Fichtelberg

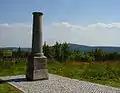
Historic trig point on the Fichtelberg, August 2004

The Fichtelberg rises within the Central Ore Mountains in the Ore Mountains/Vogtland Nature Park around north of the German-Czech border. At the southern foot of the mountain lies the highest town in Germany: the resort of Oberwiesenthal in the Pöhlbach valley. About south-southwest is the less prominent subpeak of the Fichtelberg, known as the Kleiner Fichtelberg ("Little Fichtelberg") also called the "Hinterer Fichtelberg" ("Rear Fichtelberg")). About south-southeast is the highest peak in the Ore Mountains: the Klínovec ("Keilberg") on the Czech side of the border. In the wet valley heads and raised bogs on the Fichtelberg, numerous streams have their sources. The most important of these is the River Zschopau.